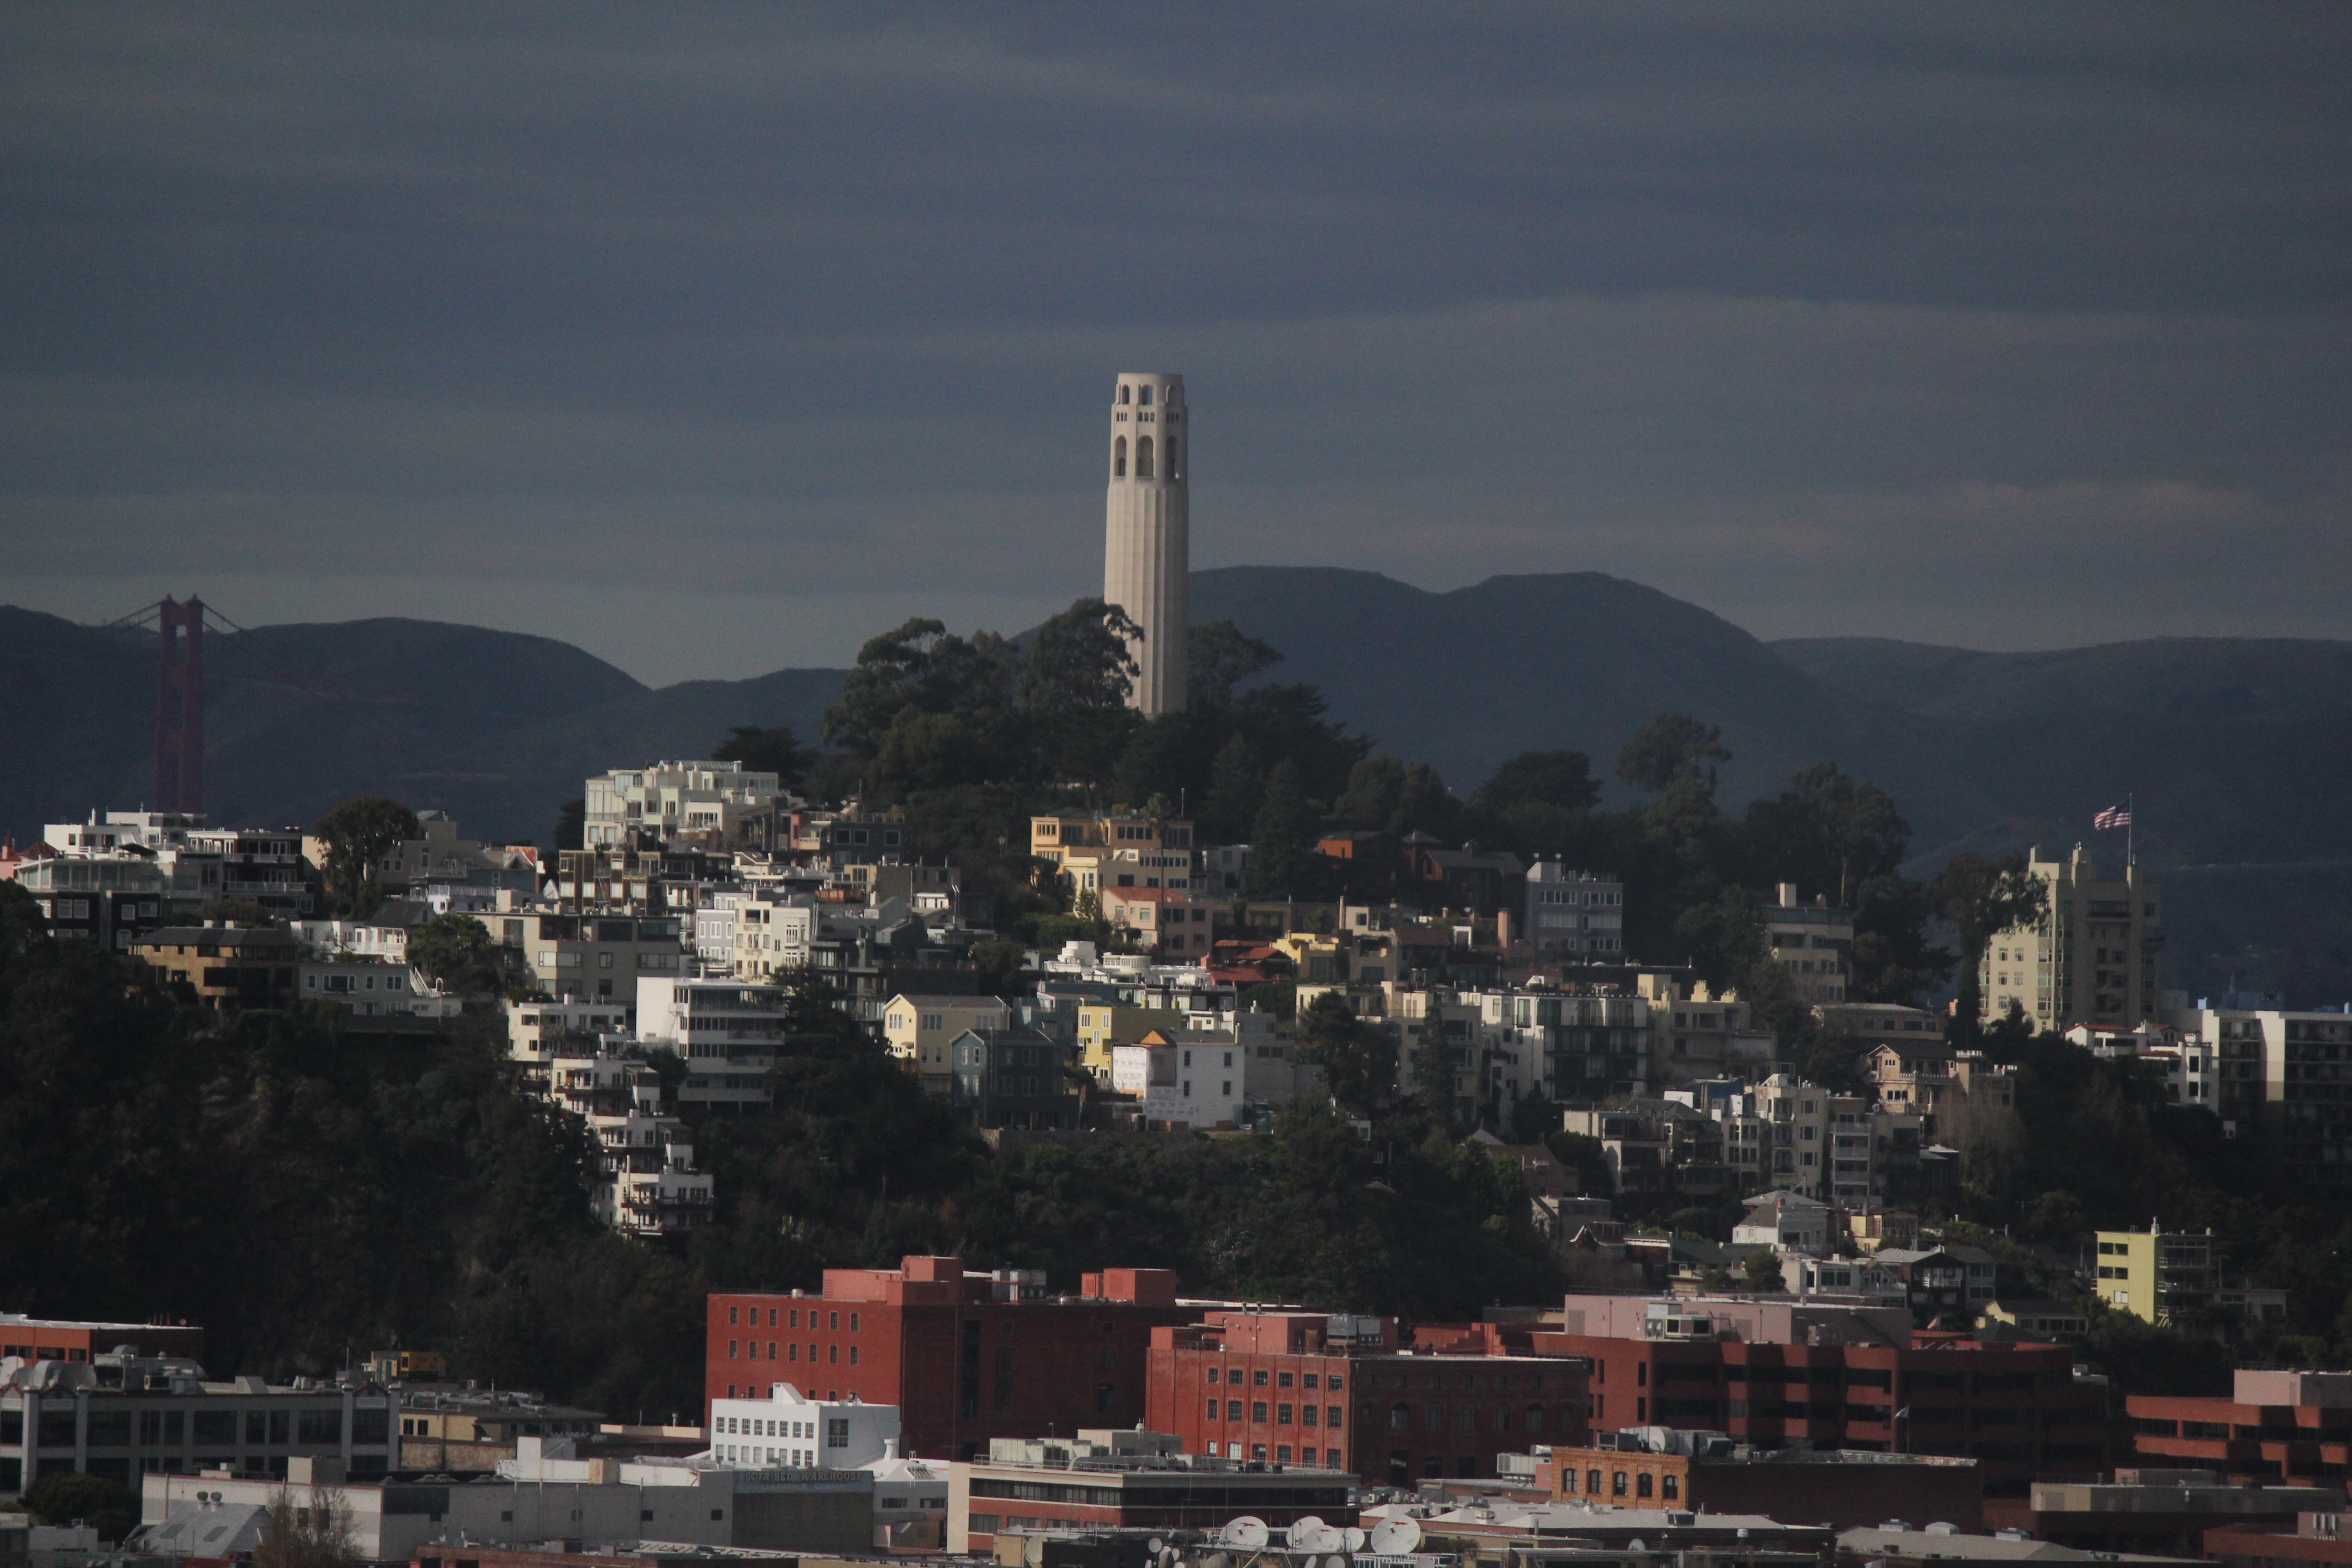
horizon, skyline, night, town, city, skyscraper, cityscape, panorama, downtown, san francisco, dusk, evening, tower, usa, america, landmark, california, places of interest, united states, buildings, towers, cylinder, aerial photography, urban area, coit tower, human settlement, atmosphere of earth